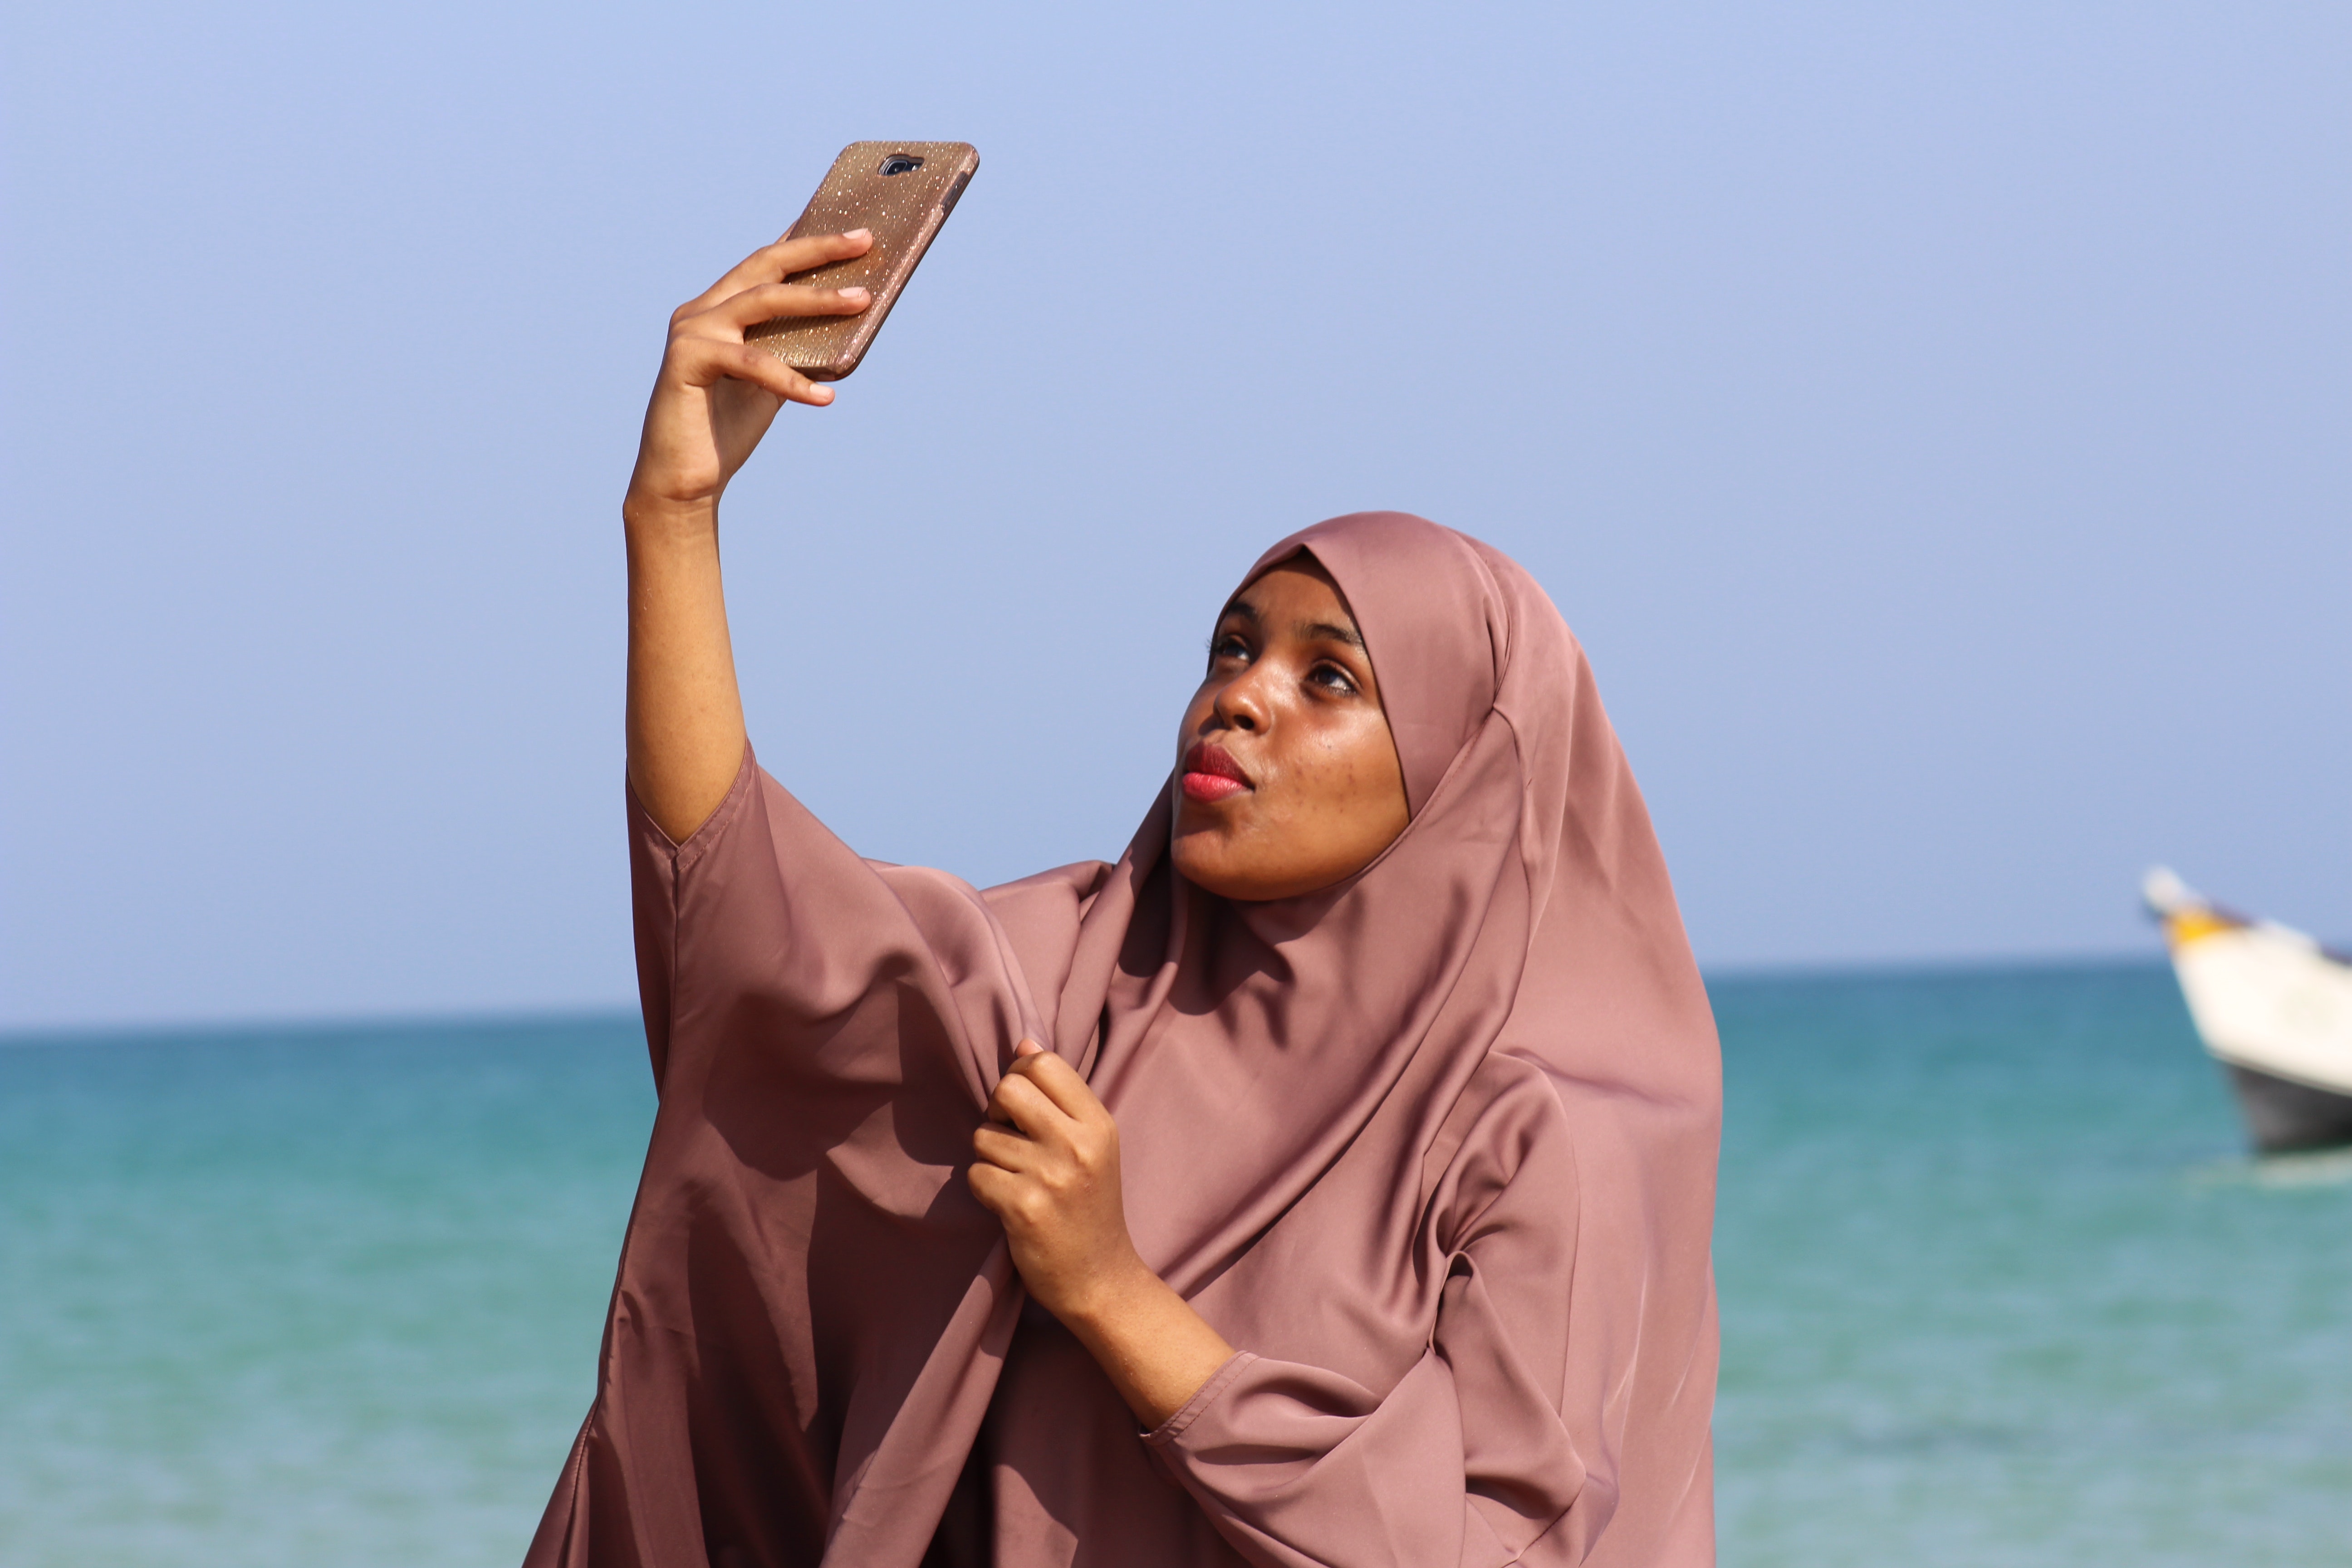
hand, gesture, photography, happy, vacation, travel, finger, smile, sea, tourism